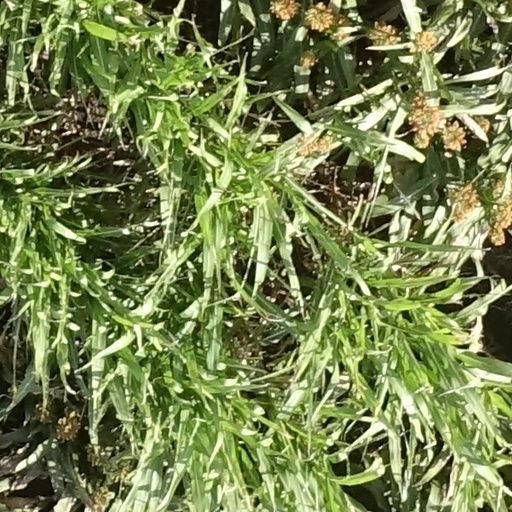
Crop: sorghum